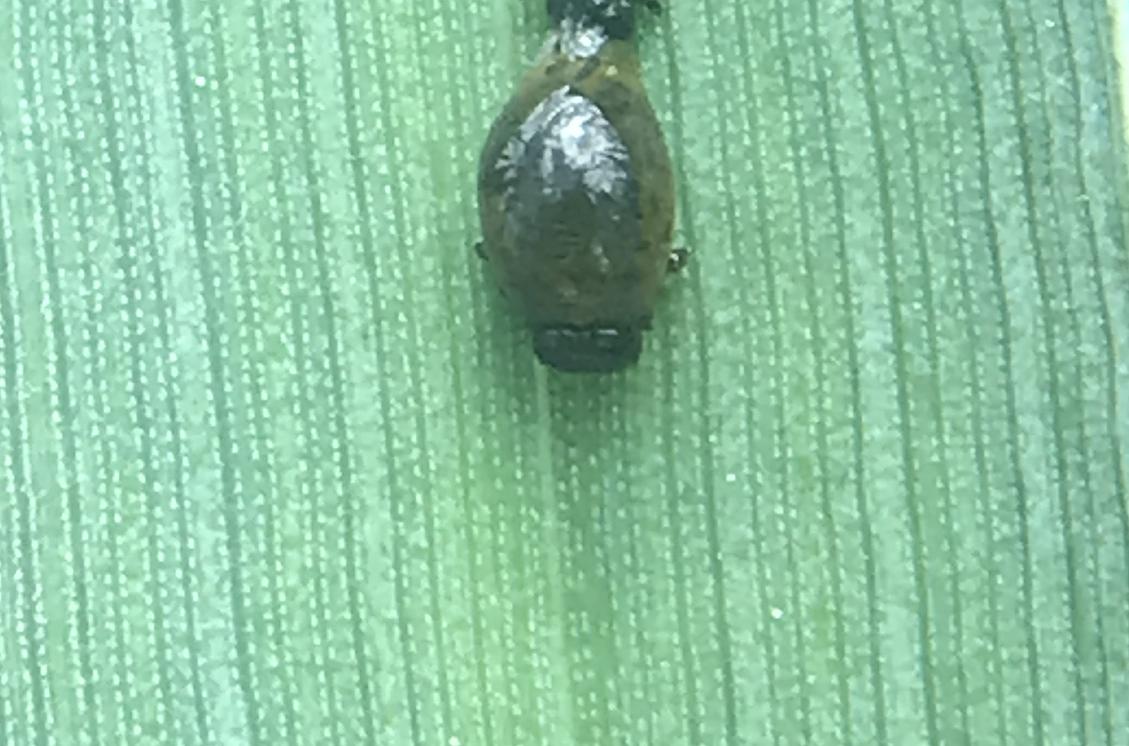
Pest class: cereal_leaf_beetle